Battle of El Brazito

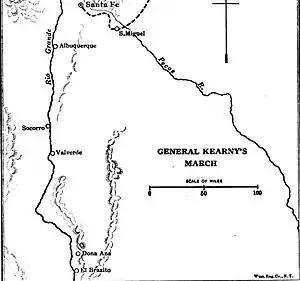
Location of El Brazito

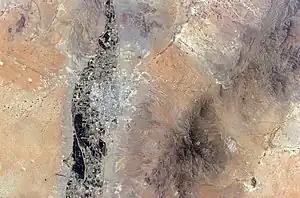
Las Cruces and surrounding terrain from space.

The Battle of El Brazito or Bracito took place on December 25, 1846 between the United States Army and the Mexican Army during the Mexican–American War.